7 Seconds (band)

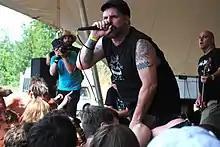
Live at Hadad's Lake, Best Friends Day RVA in 2011.

7 Seconds (stylized as 7Seconds) is an American hardcore punk band from Reno, Nevada, that was formed in 1980 by two sets of brothers. The band has gone through numerous lineup changes over the subsequent years, with only Kevin Seconds, Steve Youth and Bobby Adams remaining constant members. The current lineup consists of Kevin Seconds (vocals), Steve Youth (bass), Troy Mowat (drums), and Bobby Adams (guitar).